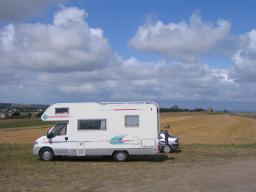
Label: Background_without_leaves